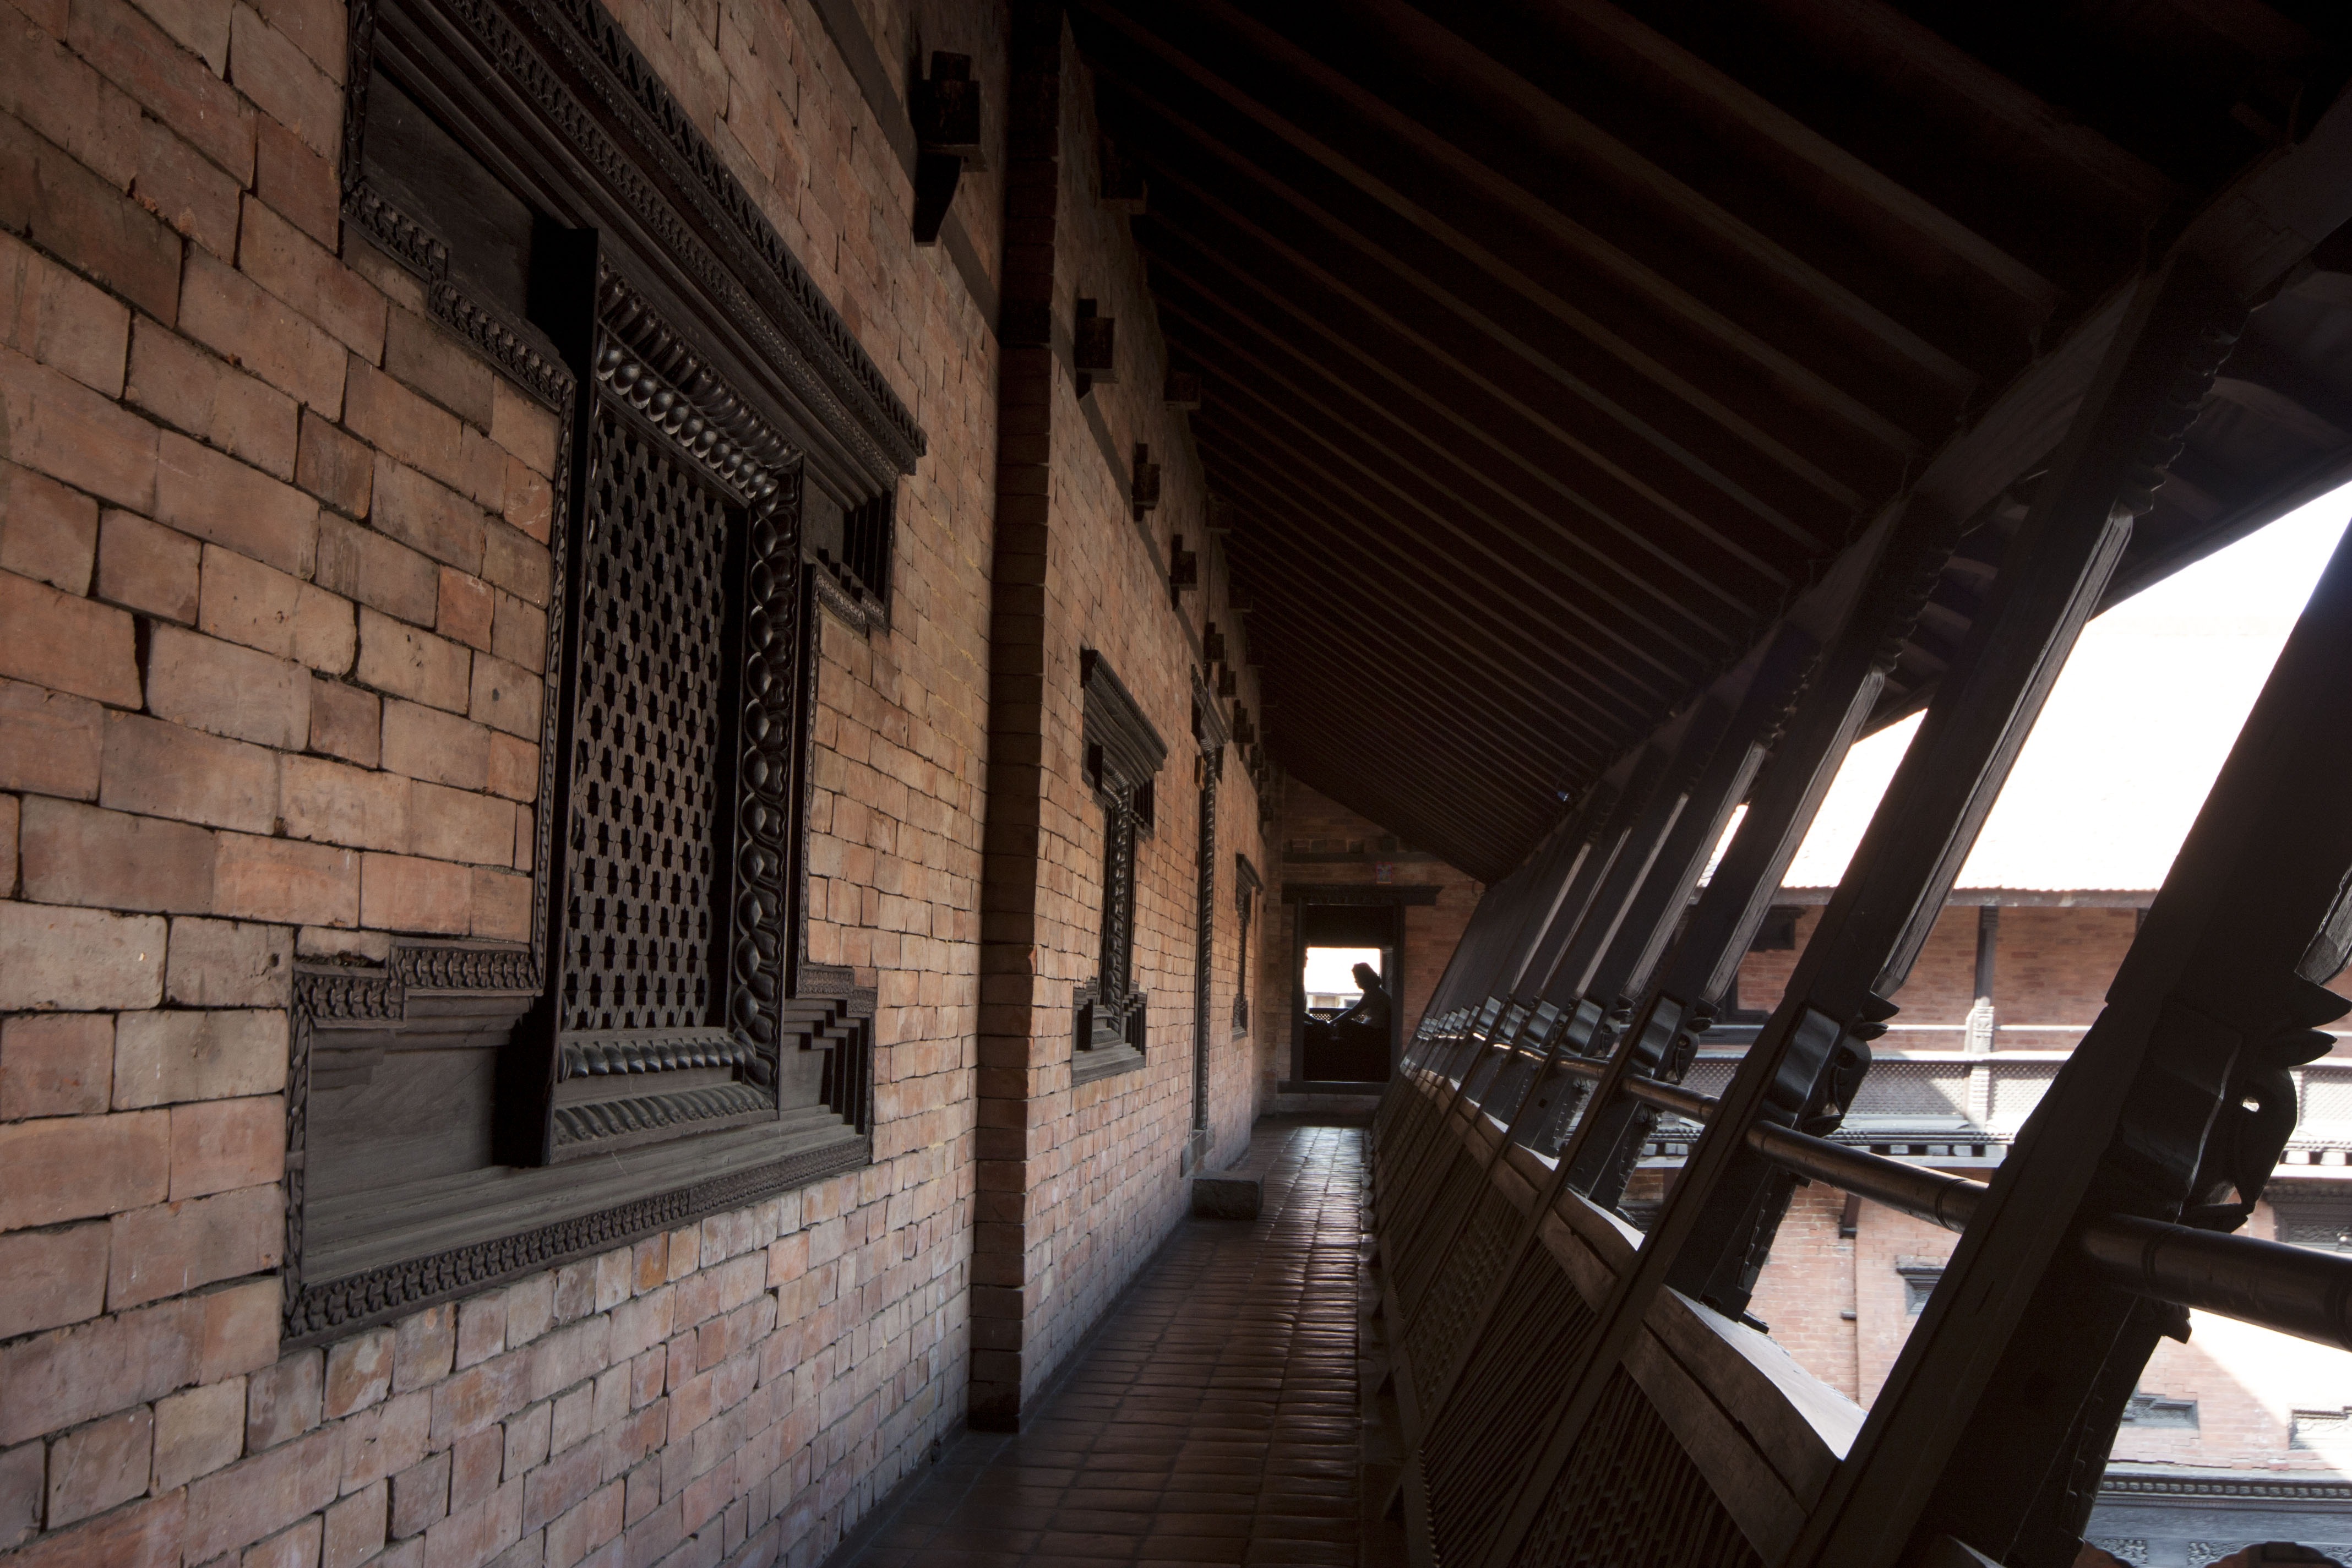
light, architecture, wood, window, alley, decoration, darkness, infrastructure, wooden, old window, urban area, wooden window, nepal art